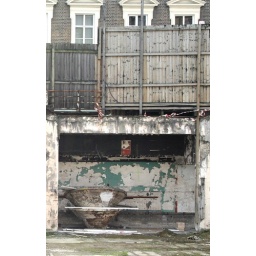
Waste ground under the pavement in Stamford Street SE1, next to the Coin Street Neighbourhood Centre